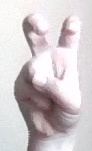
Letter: toot